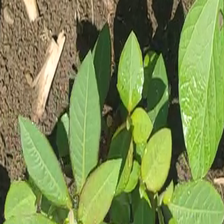
Weed species: Moti_dudhi(Euphorbia_geneculata_L)